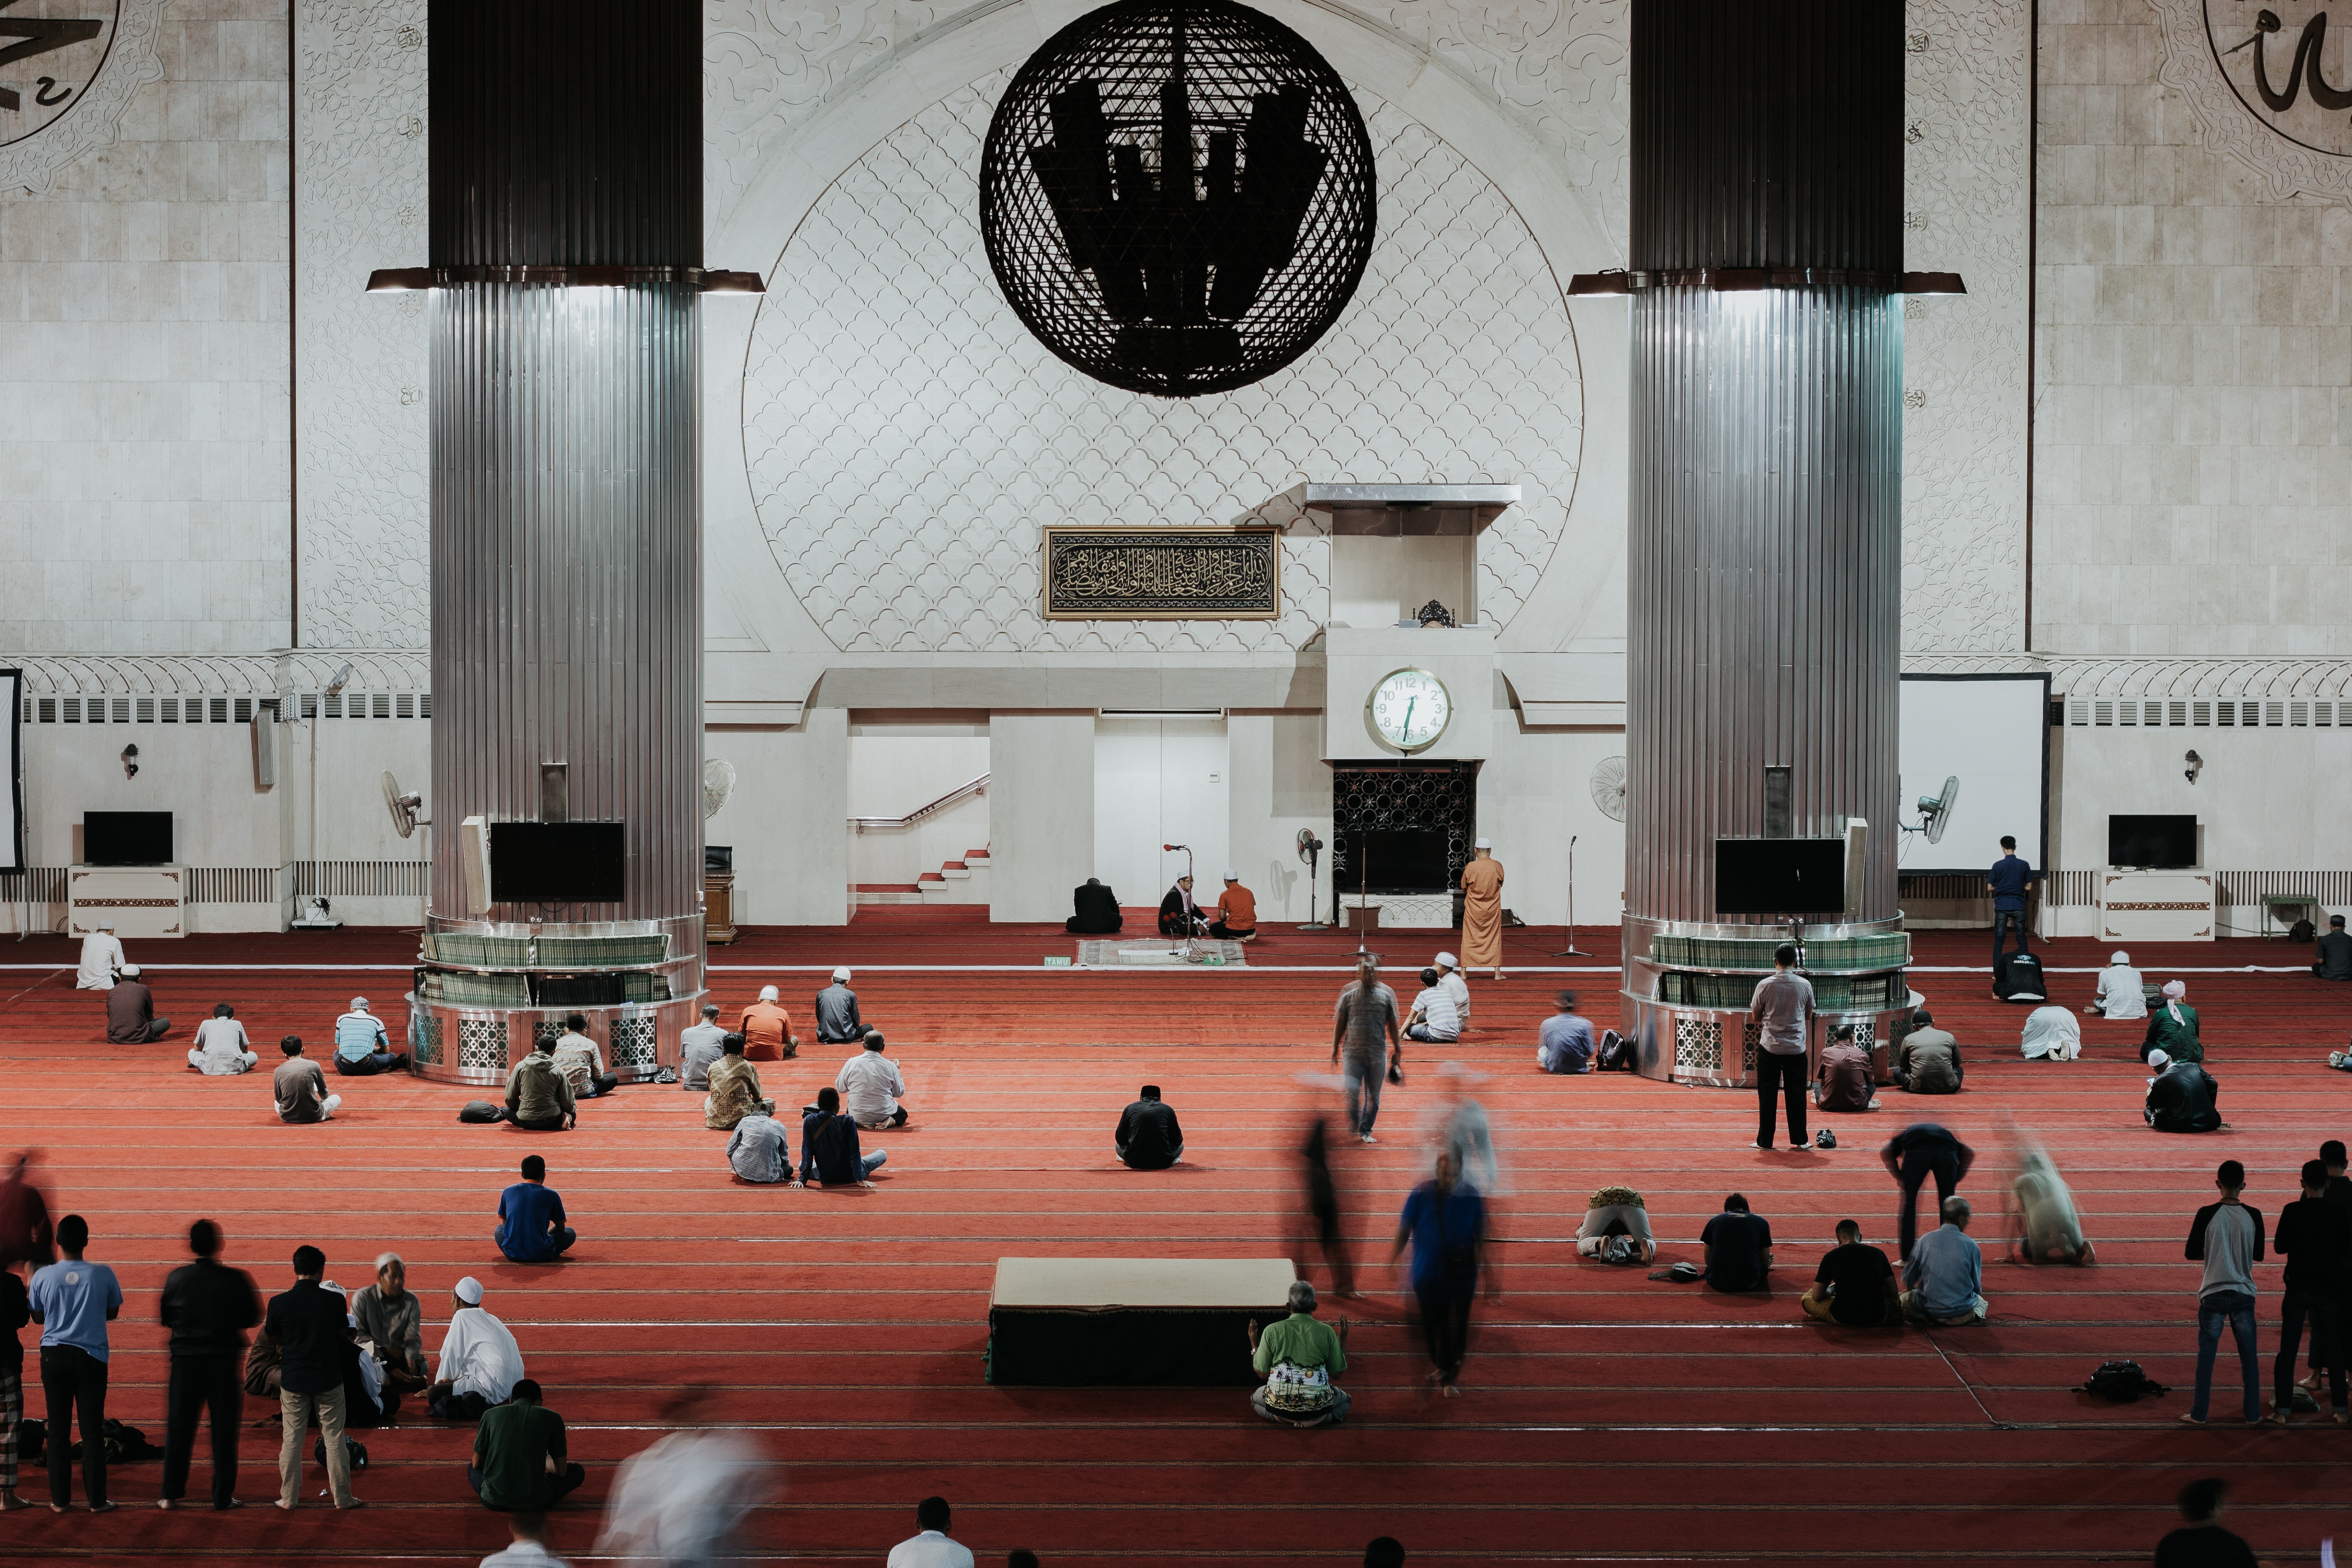
building, architecture, event, auditorium, place of worship, stage